Land of Unreason

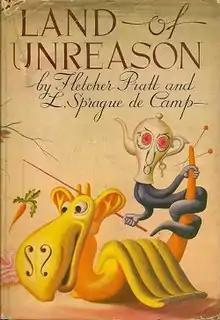
Dust-jacket.

Land of Unreason is a fantasy novel by American writers Fletcher Pratt and L. Sprague de Camp. It was first published in the fantasy magazine "Unknown Worlds" for October, 1941 as "The Land of Unreason". Revised and expanded, it was first published in book form by Henry Holt and Company in 1942. It has been reprinted numerous times since by various publishers, including by Ballantine Books in January 1970 as the tenth volume of the Ballantine Adult Fantasy series. An E-book edition was published by Gollancz's SF Gateway imprint on September 29, 2011, as part of a general release of de Camp's works in electronic form.